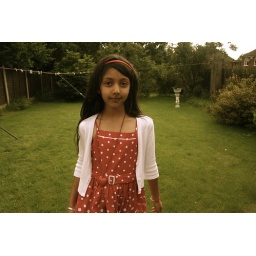
My cousin looking rather fetching in her little red 70s style rock and roll number!